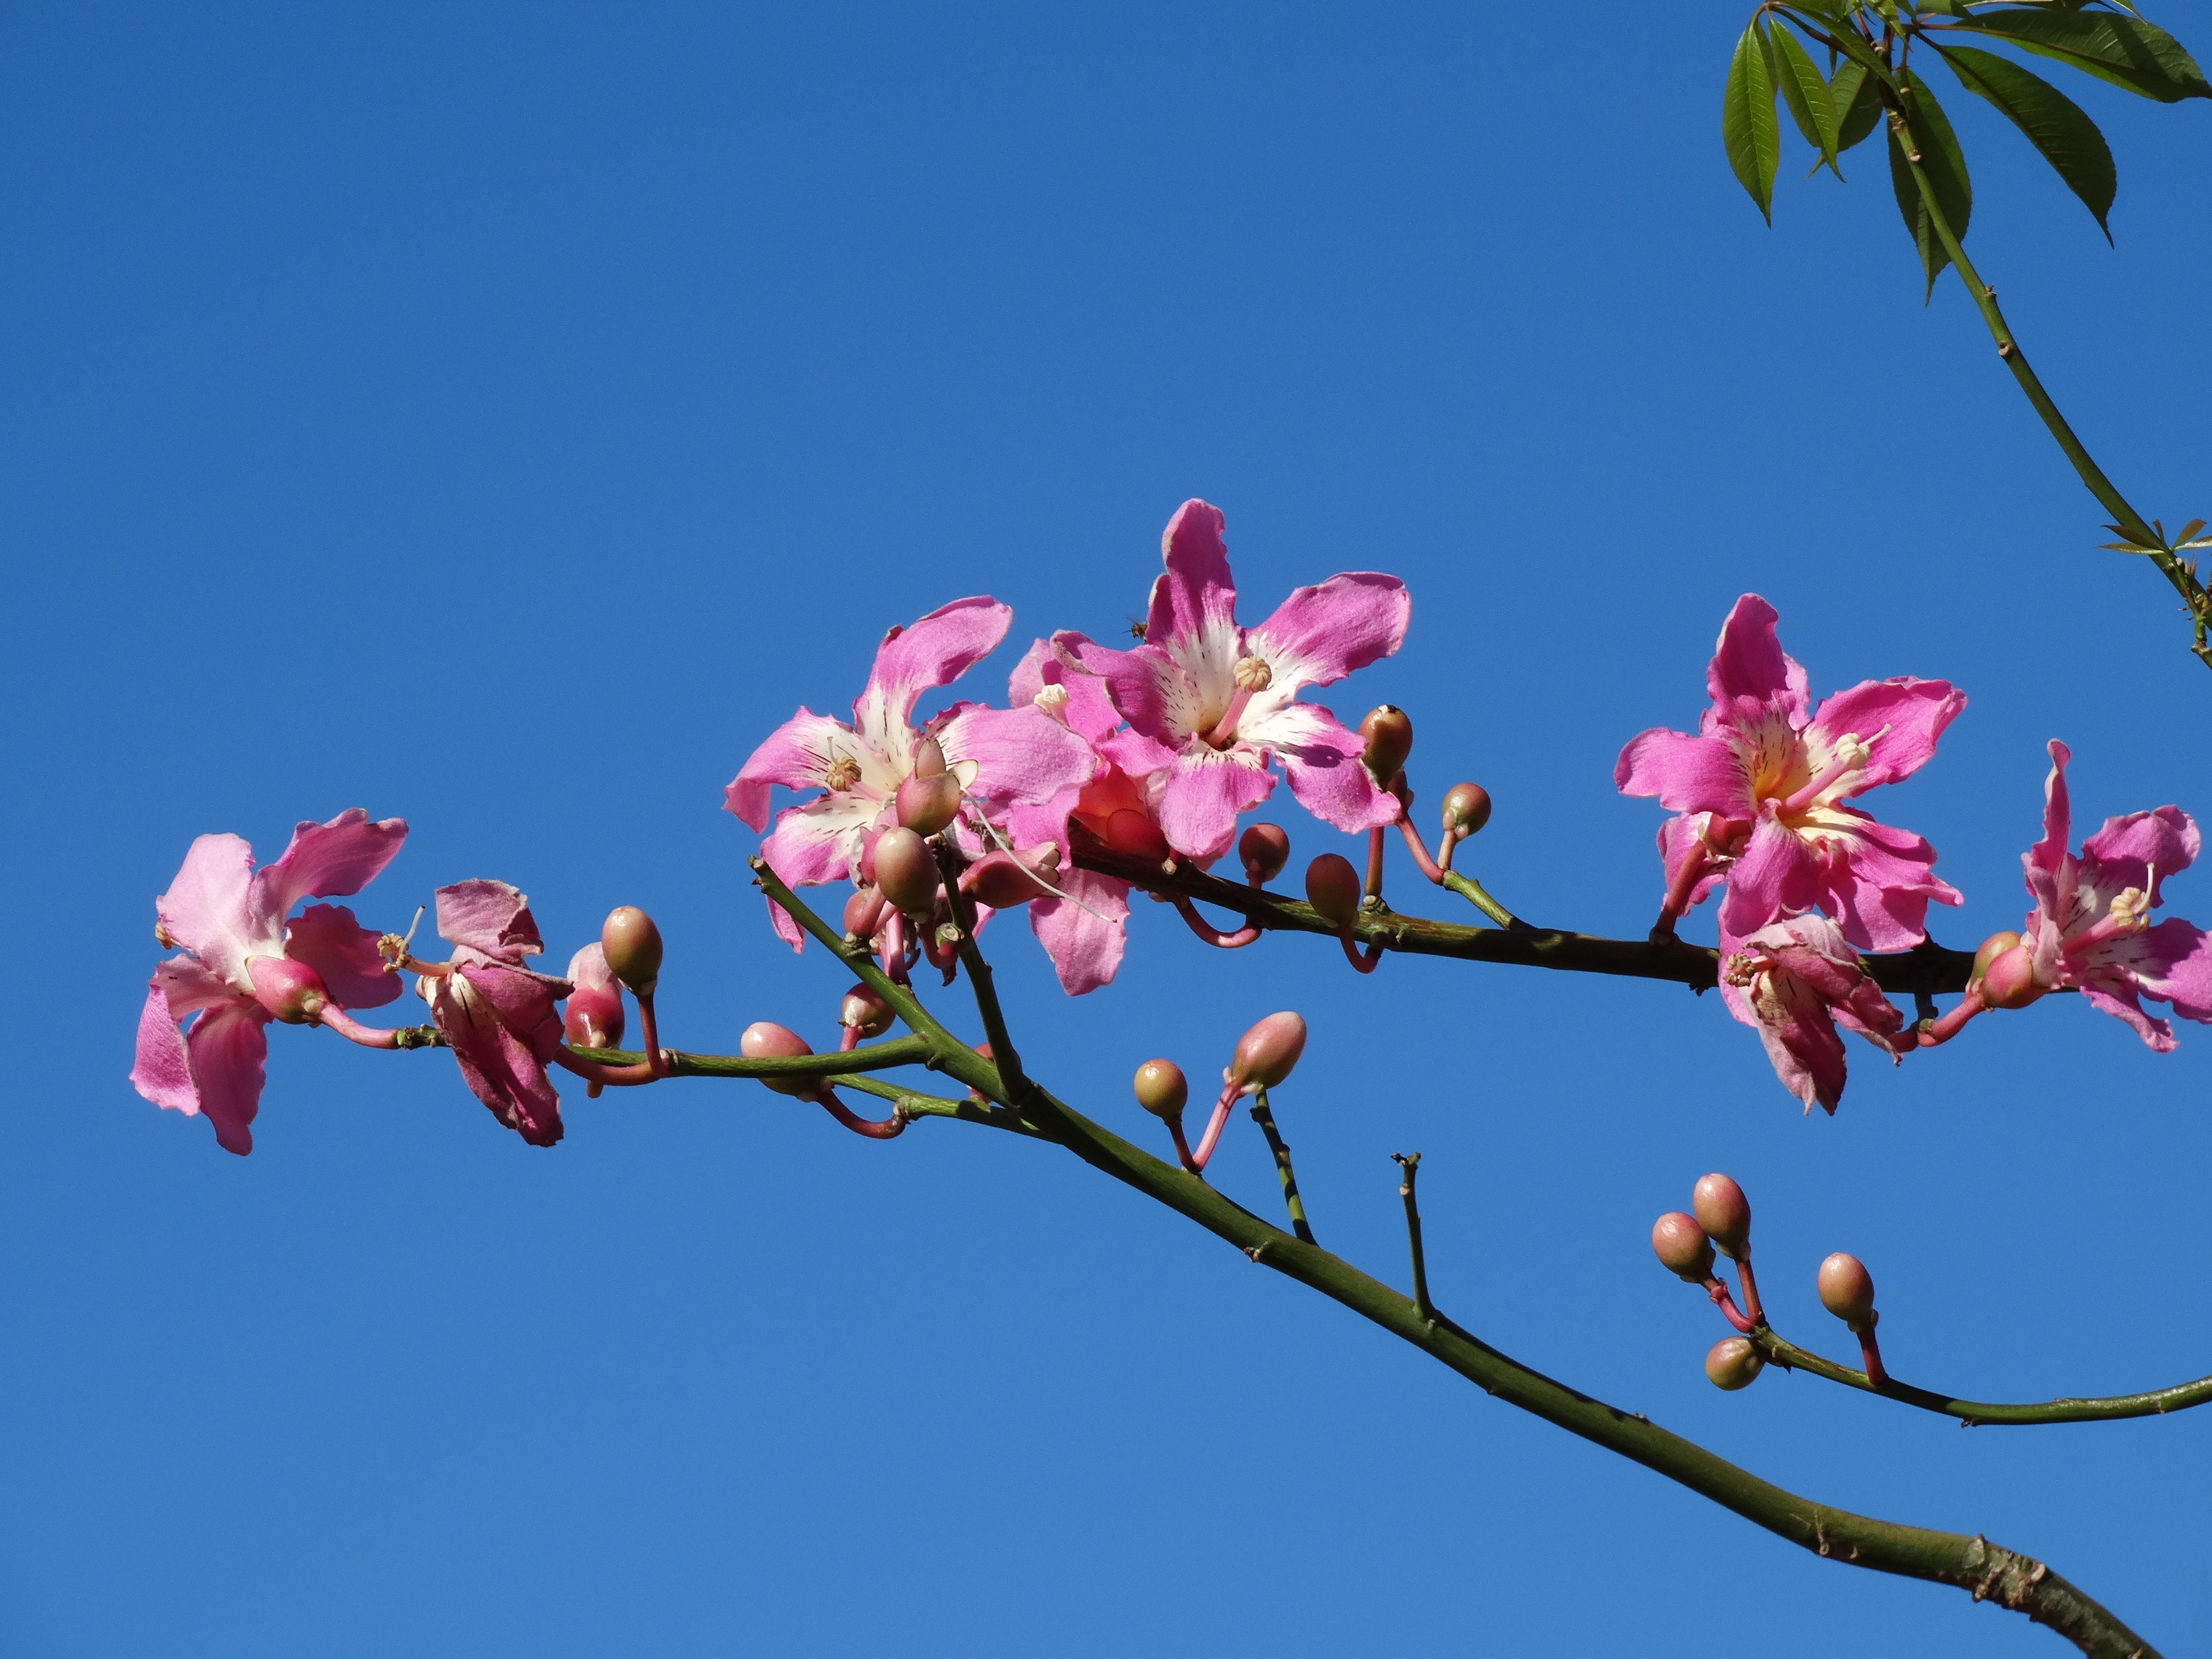
tree, nature, branch, blossom, plant, sky, flower, petal, spring, botany, flora, shrub, pink flower, color pink, flowering plant, flower color pink, flowers roses, land plant, paineira pink